Orphism (art)

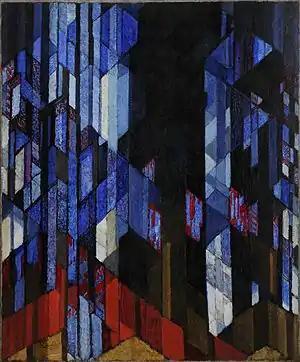
František Kupka, "Katedrála (The Cathedral)", 1912-13, oil on canvas, 180 x 150 cm, Museum Kampa, Prague, Czech Republic

The Orphists were rooted in Cubism but tended towards a pure lyrical abstraction. They saw art as the unification of sensation and color. More concerned with sensation, they began with recognizable subjects, depicted with abstract structures. Orphism aimed to vacate recognizable subject matter by concentrating exclusively on "form" and "color". The movement also strove toward the ideals of Simultanism: endless interrelated states of being.